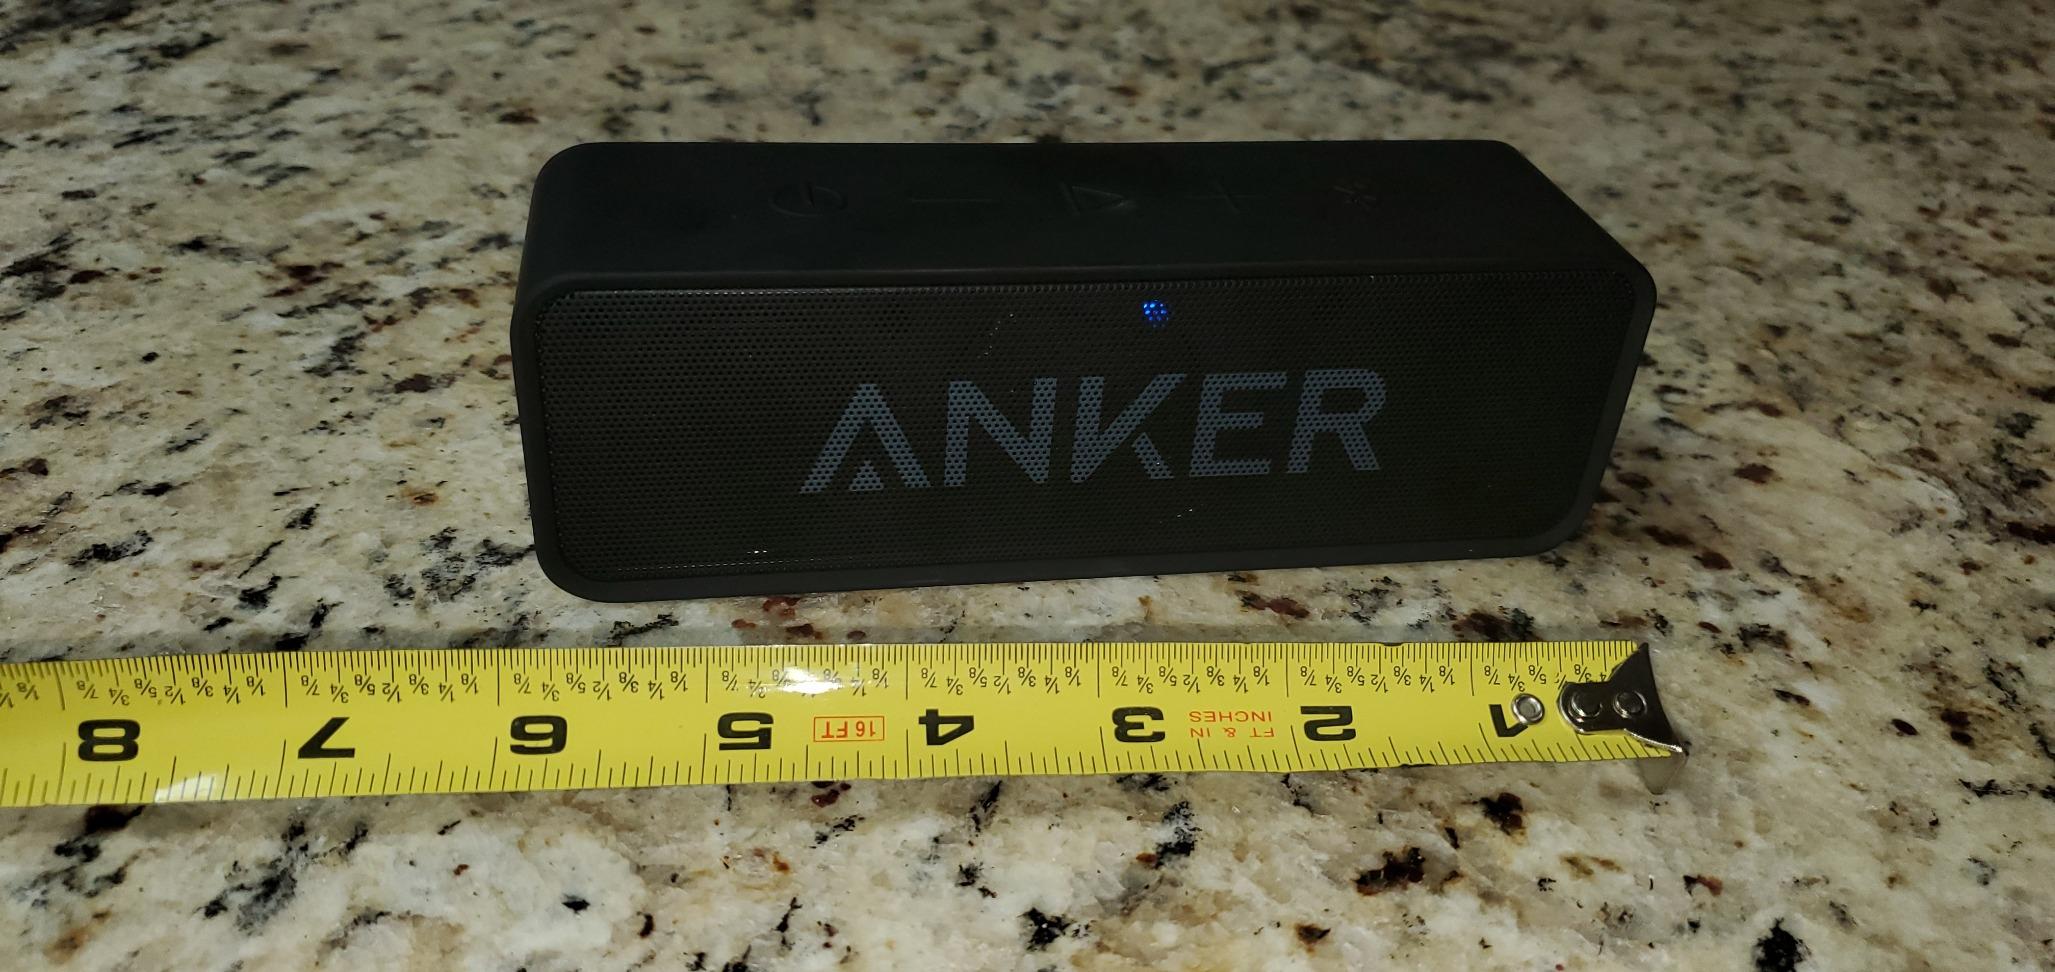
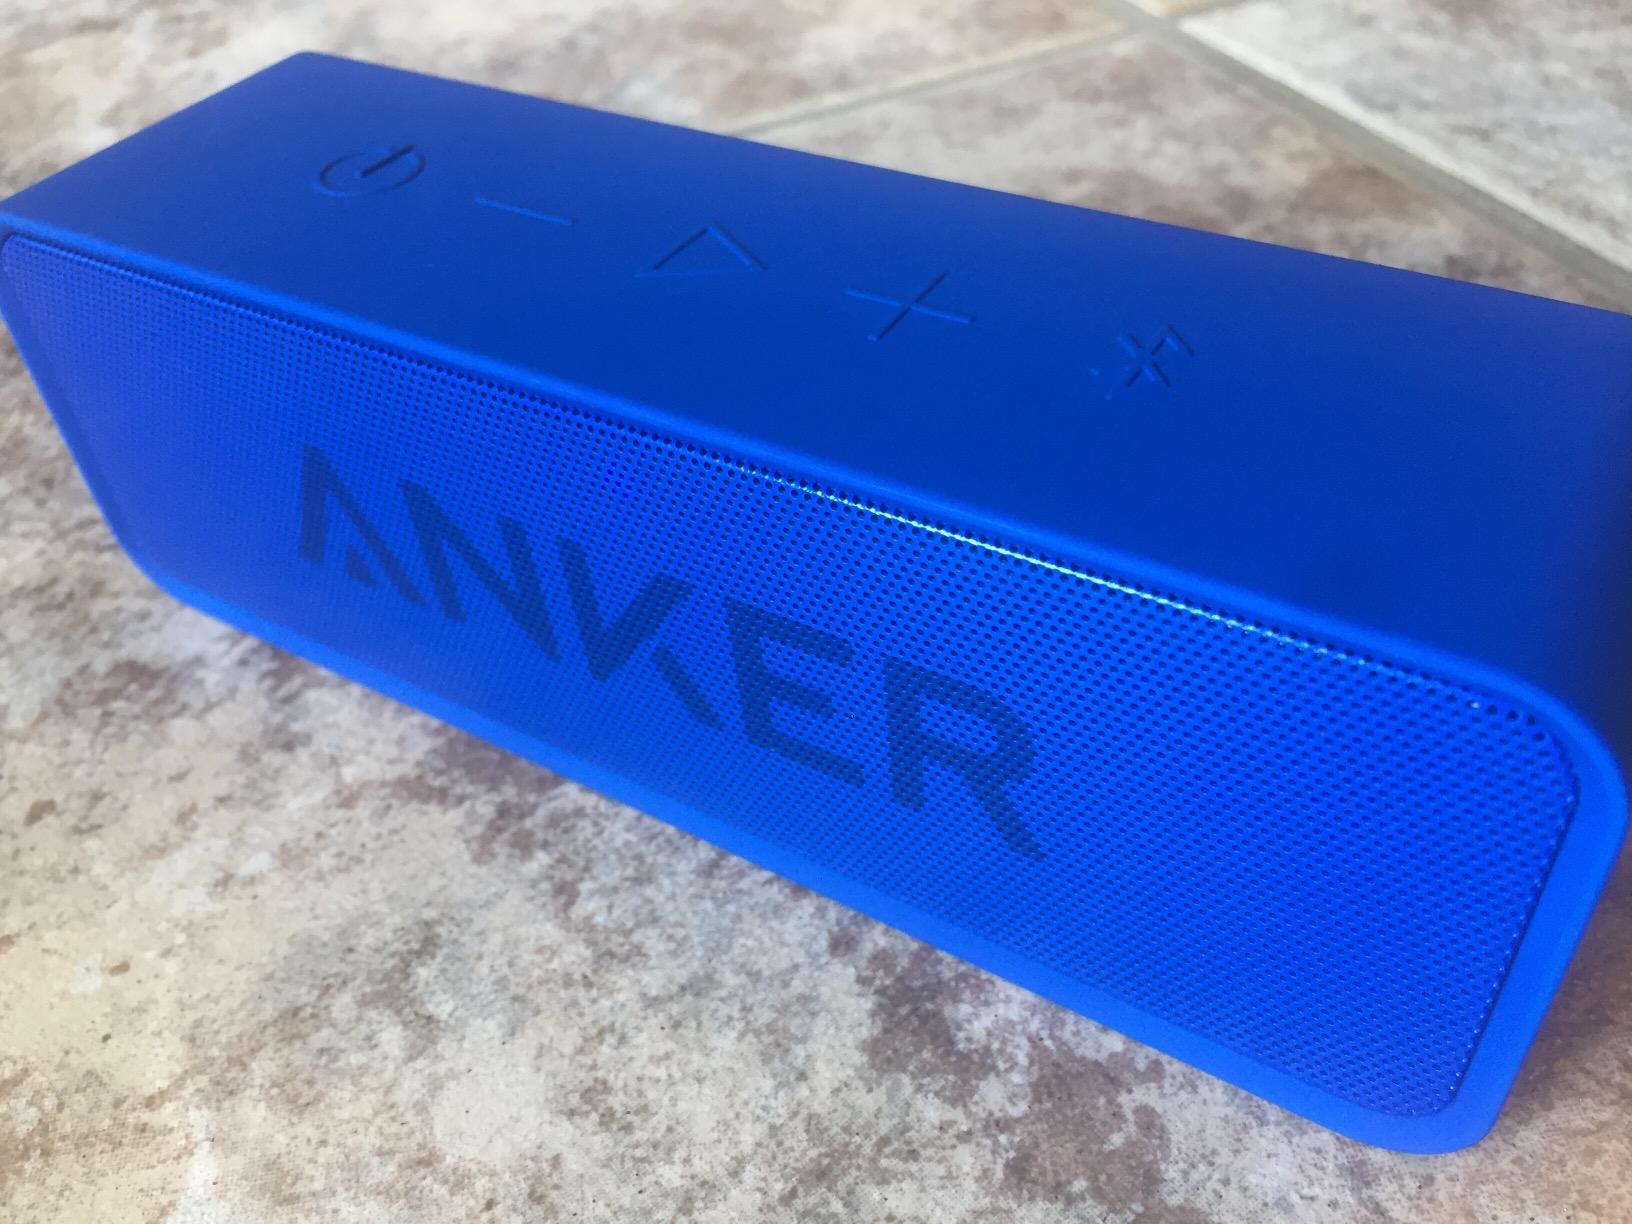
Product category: speaker
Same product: no